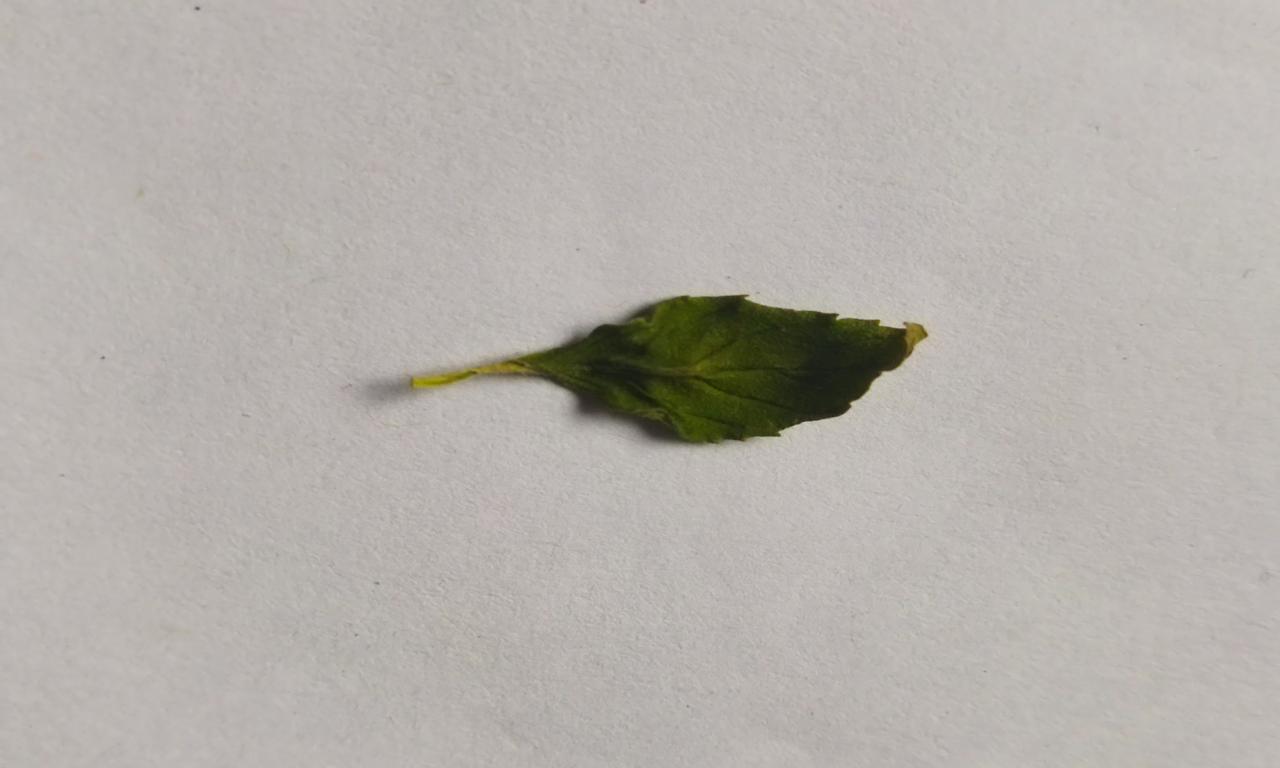
Label: Dried